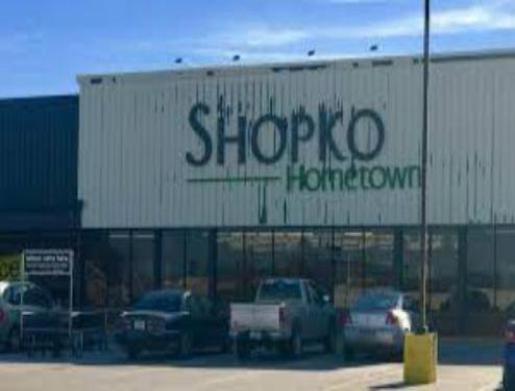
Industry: Others